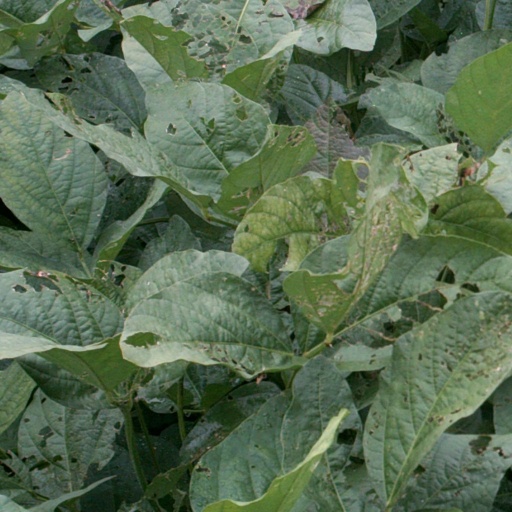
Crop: soybean